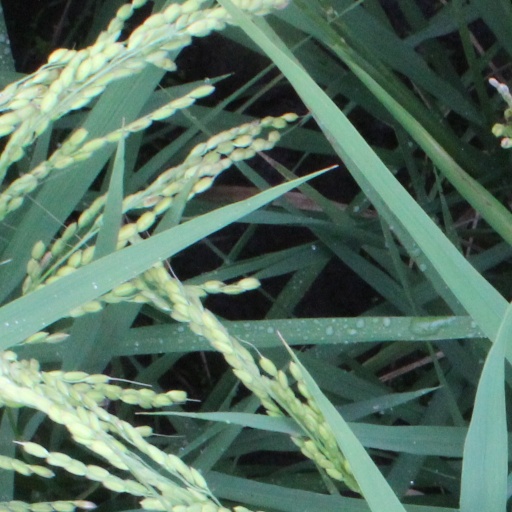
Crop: rice